Tórshavn

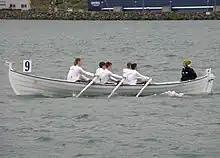
A boat race at the Jóansøka Festival in Tvøroyri in June 2011.

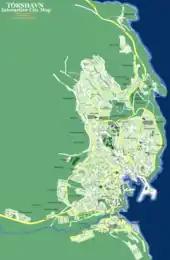
A map of Tórshavn showing road links

Tórshavn, as the capital city, is the centre of sport in the islands; the largest sports centre is located in the Gundadalur district of Tórshavn. Also, the largest football stadium, Tórsvøllur, is located here, seating 6,000 spectators. The stadium serves as home to the Faroe Islands national football team. Around the city there are also two other football pitches, indoor tennis courts, badminton courts and a swimming pool.